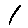
Label: 1